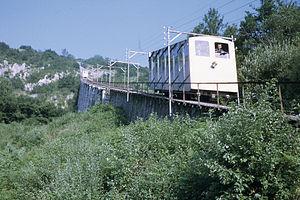
Funiculaire du Pic du Jer en 1968
Le Funiculaire du Pic du Jer est un funiculaire qui relie la ville de Lourdes au sommet du Pic du Jer.